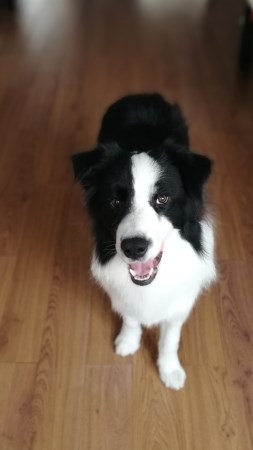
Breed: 2594-n000109-Border_collie